O. G. S. Crawford

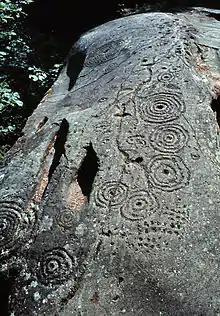
In "The Eye Goddess", Crawford argued that the Neolithic concentric circles found in Europe represented the eye of a goddess.

In Britain, he photographed sites associated with the prominent Marxists Karl Marx and Vladimir Lenin. He also photographed the signs erected by landowners and religious groups, believing that in doing so he was documenting the traces of capitalist society before they would be swept away by socialism. Both in Britain and on a visit to Germany he photographed pro-fascist and anti-fascist propaganda and graffiti. Like many leftists at the time, he believed that fascism was a temporary, extreme expression of capitalist society that would soon be overcome by socialism. He nevertheless expressed admiration for the German archaeological establishment under the Nazi government, highlighting that the British state lagged far behind in terms of funding excavations and encouraging the study of archaeology in universities; he refrained from commenting on the political agenda that the Nazis had in promoting archaeology.